San Paolo alle Tre Fontane

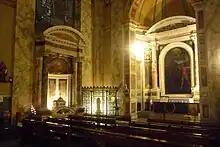
Interior of the church with altar with the depiction of a severed head.

Legend relates that when Paul was decapitated, his head bounced three times and fountains miraculously sprang up at each place where it touched the ground. However, the springs, called the "Aquae Salviae", as in the Latin name for the church, were known in pre-Christian times, and excavations have revealed ancient mosaic pavements.